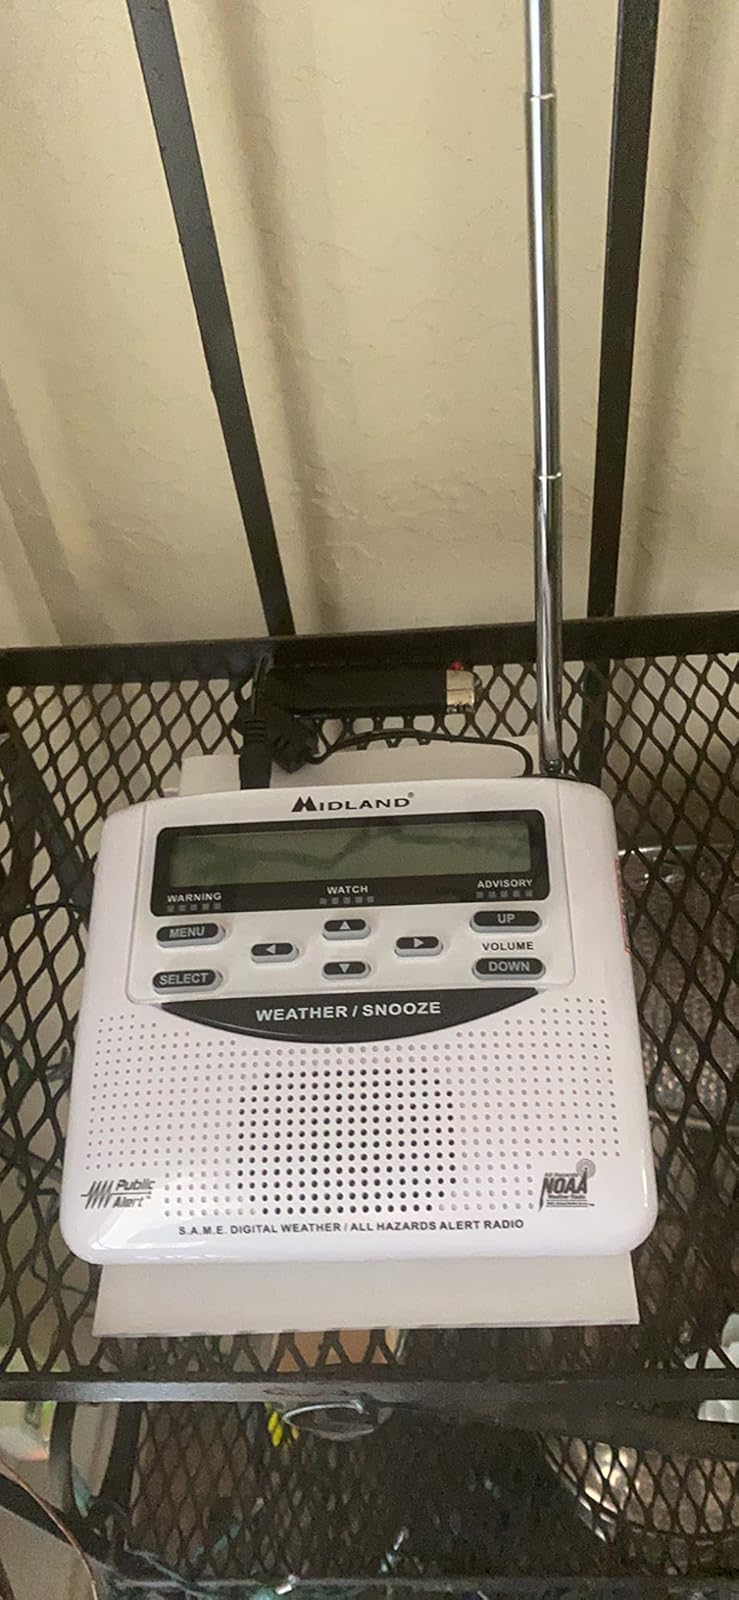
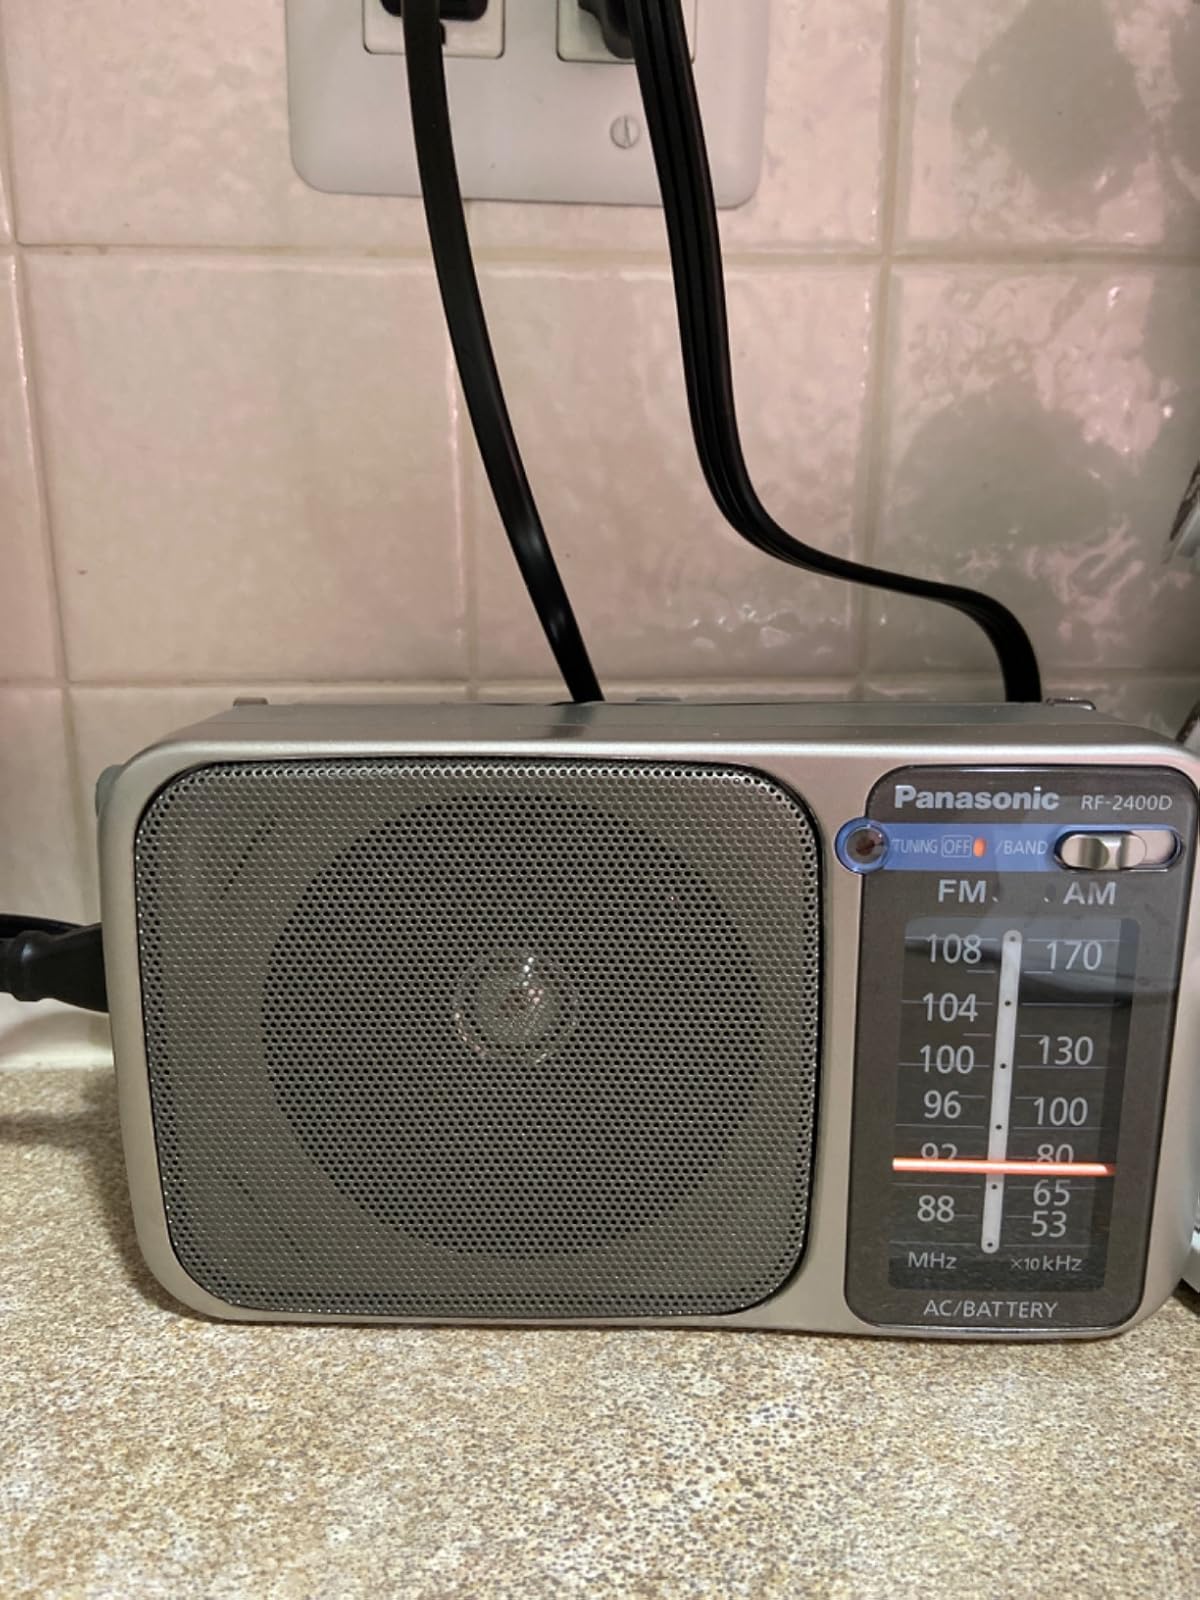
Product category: radio
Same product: no